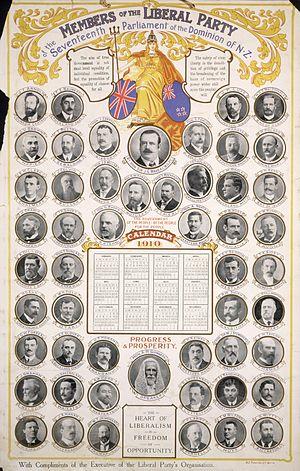
Le Parti libéral de Nouvelle-Zélande est le premier parti politique formé en Nouvelle-Zélande. Au pouvoir de 1891 à 1912, sous la direction notamment de Richard Seddon et de Joseph Ward, il préside une période clef de l'histoire du pays. Les Libéraux au pouvoir introduisent une politique sociale progressiste sans précédent, améliorant les conditions de vie et de travail, tout en mettant l'accent sur « l'harmonie des intérêts communs des ouvriers et des employeurs ». Interventionniste sur le plan social et économique, le parti à la fin du XIXᵉ siècle se distingue de son homologue britannique ; William Pember Reeves, tête pensante de la ligne du parti, se définit comme un socialiste fabien. Concurrencé sur sa droite par le Parti de la réforme à partir de 1909, puis sur sa gauche par le Parti travailliste à partir de 1916, le Parti libéral disparaît en 1928. Une faction des Libéraux subsiste un temps sous la forme du Parti unifié, clairement ancré à droite et qui fusionne finalement avec les Réformistes pour devenir le Parti national, principal parti de centre-droit aujourd'hui.